Railway viaduct in Gorzów Wielkopolski

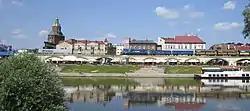

The Railway viaduct in Gorzów Wielkopolski is a historic viaduct carrying the railway line No. 203 Kostrzyn - Tczew over the Warta river in Gorzow Wielkopolski in western Poland, in Lubusz Voivodeship. This viaduct is the longest monument of technology in Poland.